Academy of Medical Sciences (United Kingdom)

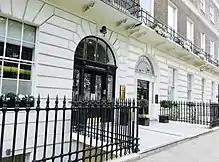
The front door of the academy

The Academy of Medical Sciences is an organisation established in the UK in 1998. It is one of the four UK National Academies, the others being the British Academy, the Royal Academy of Engineering and the Royal Society.